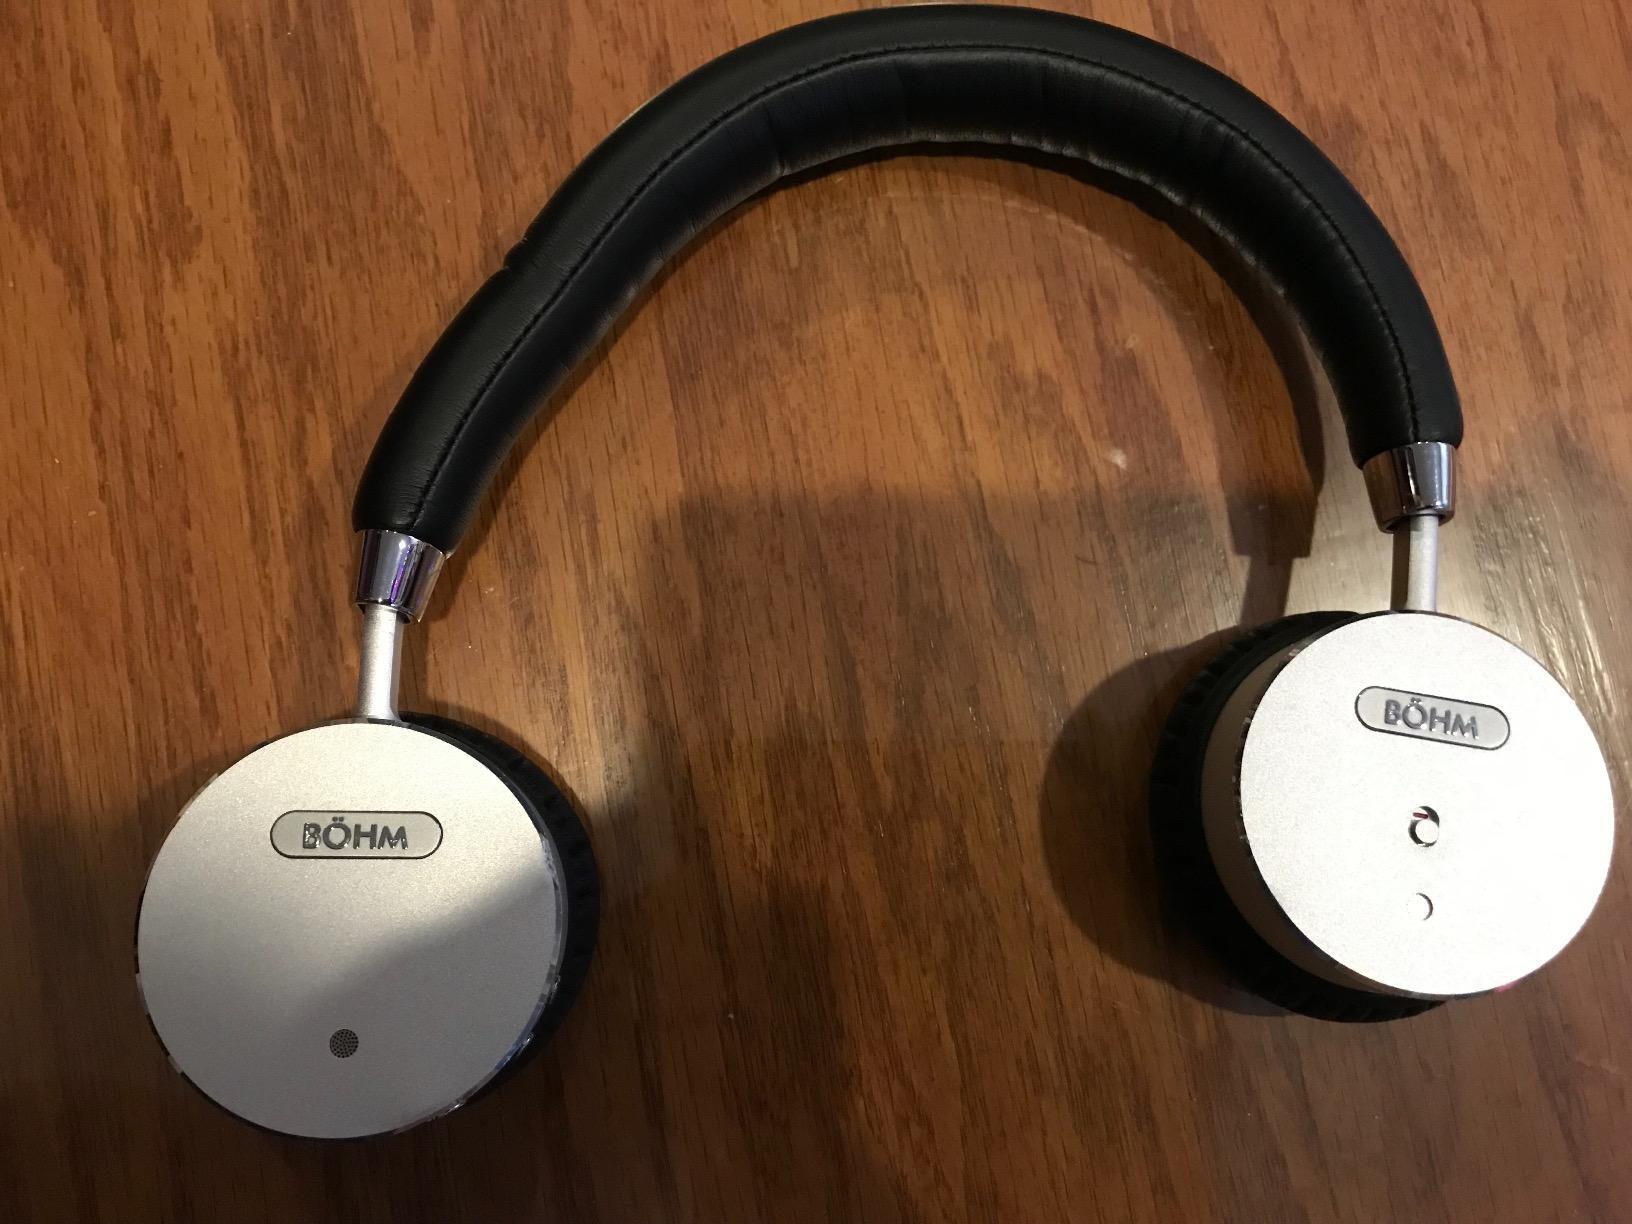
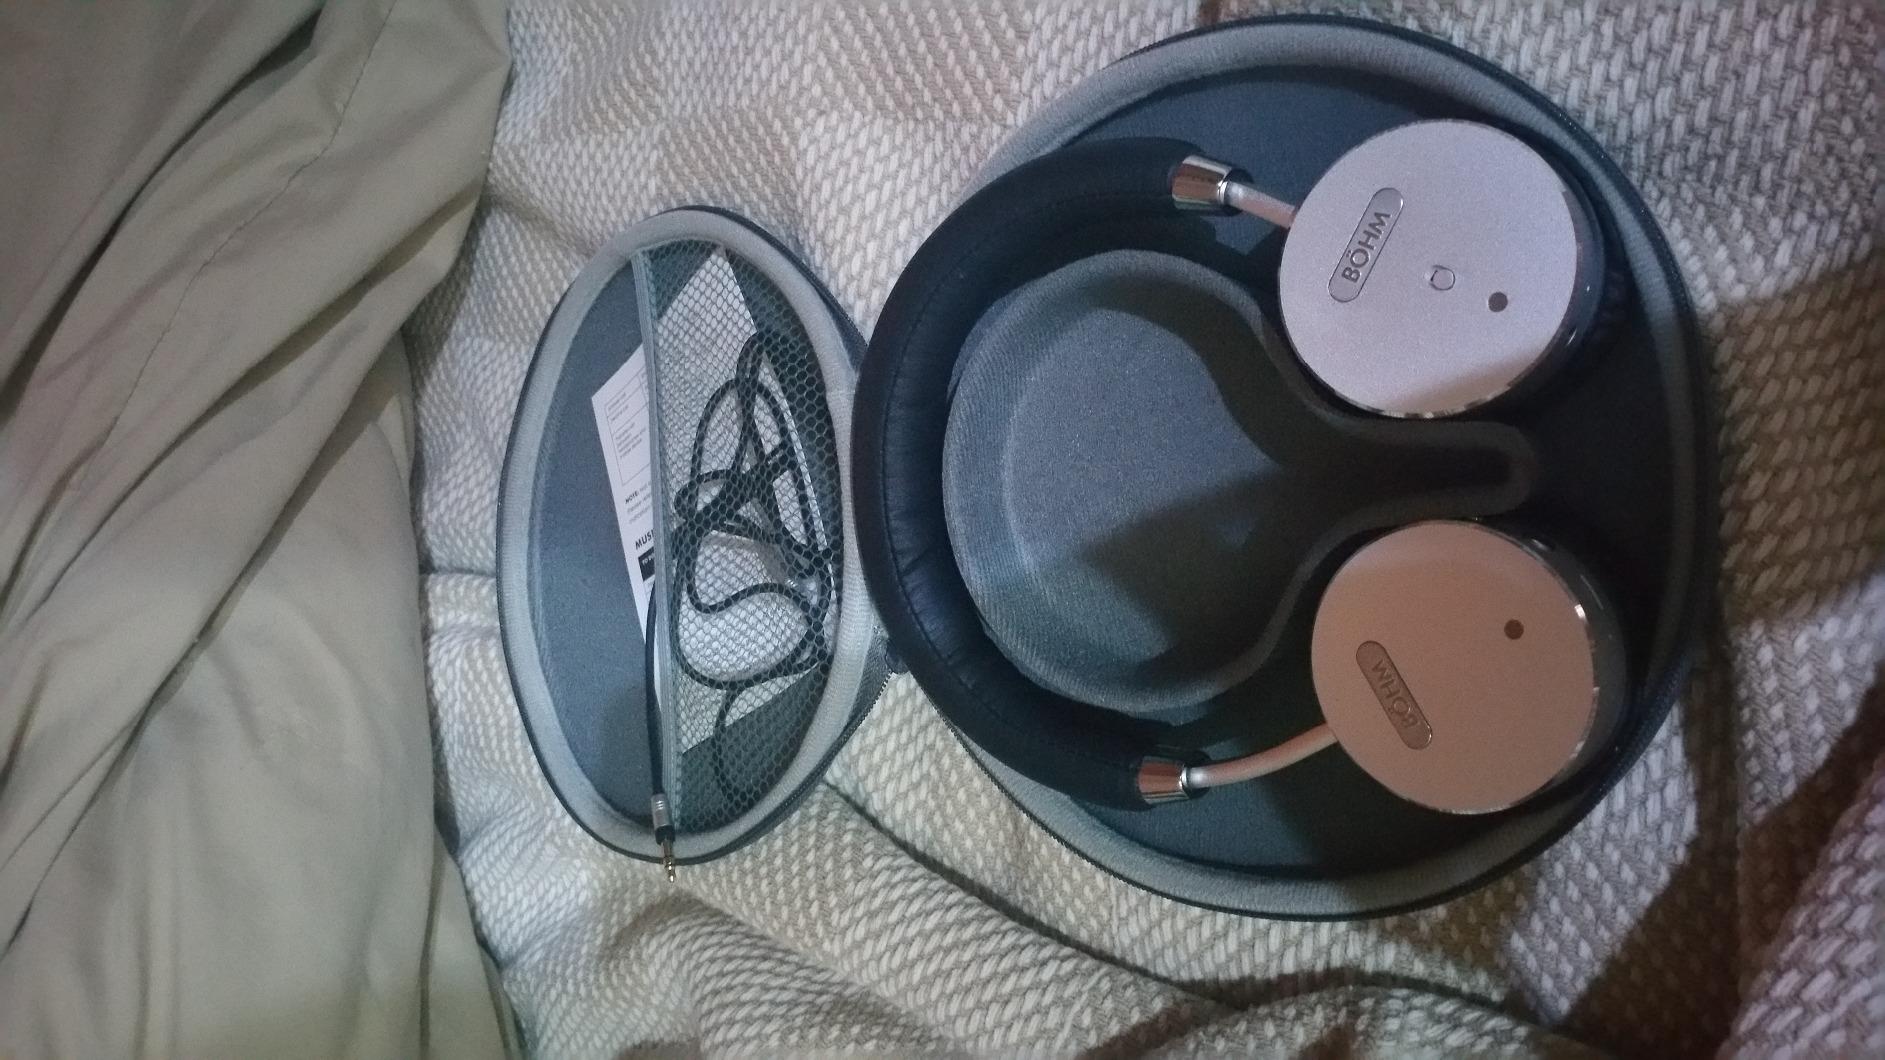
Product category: headphones
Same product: yes